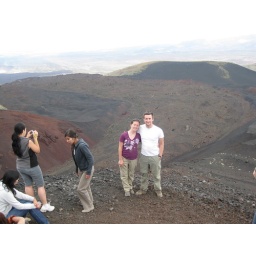
Next to the crater that spilled black rock and ash all over the valley below.